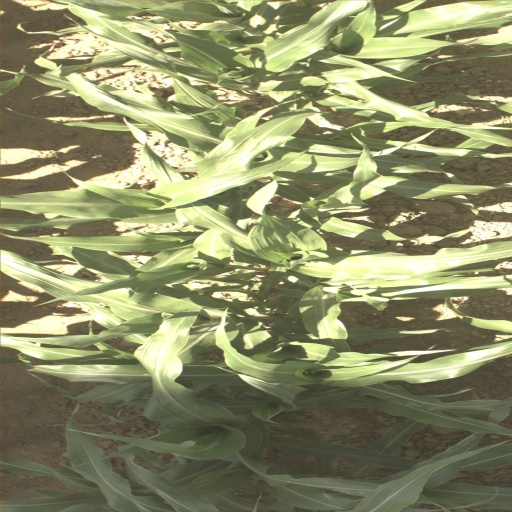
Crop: sorghum